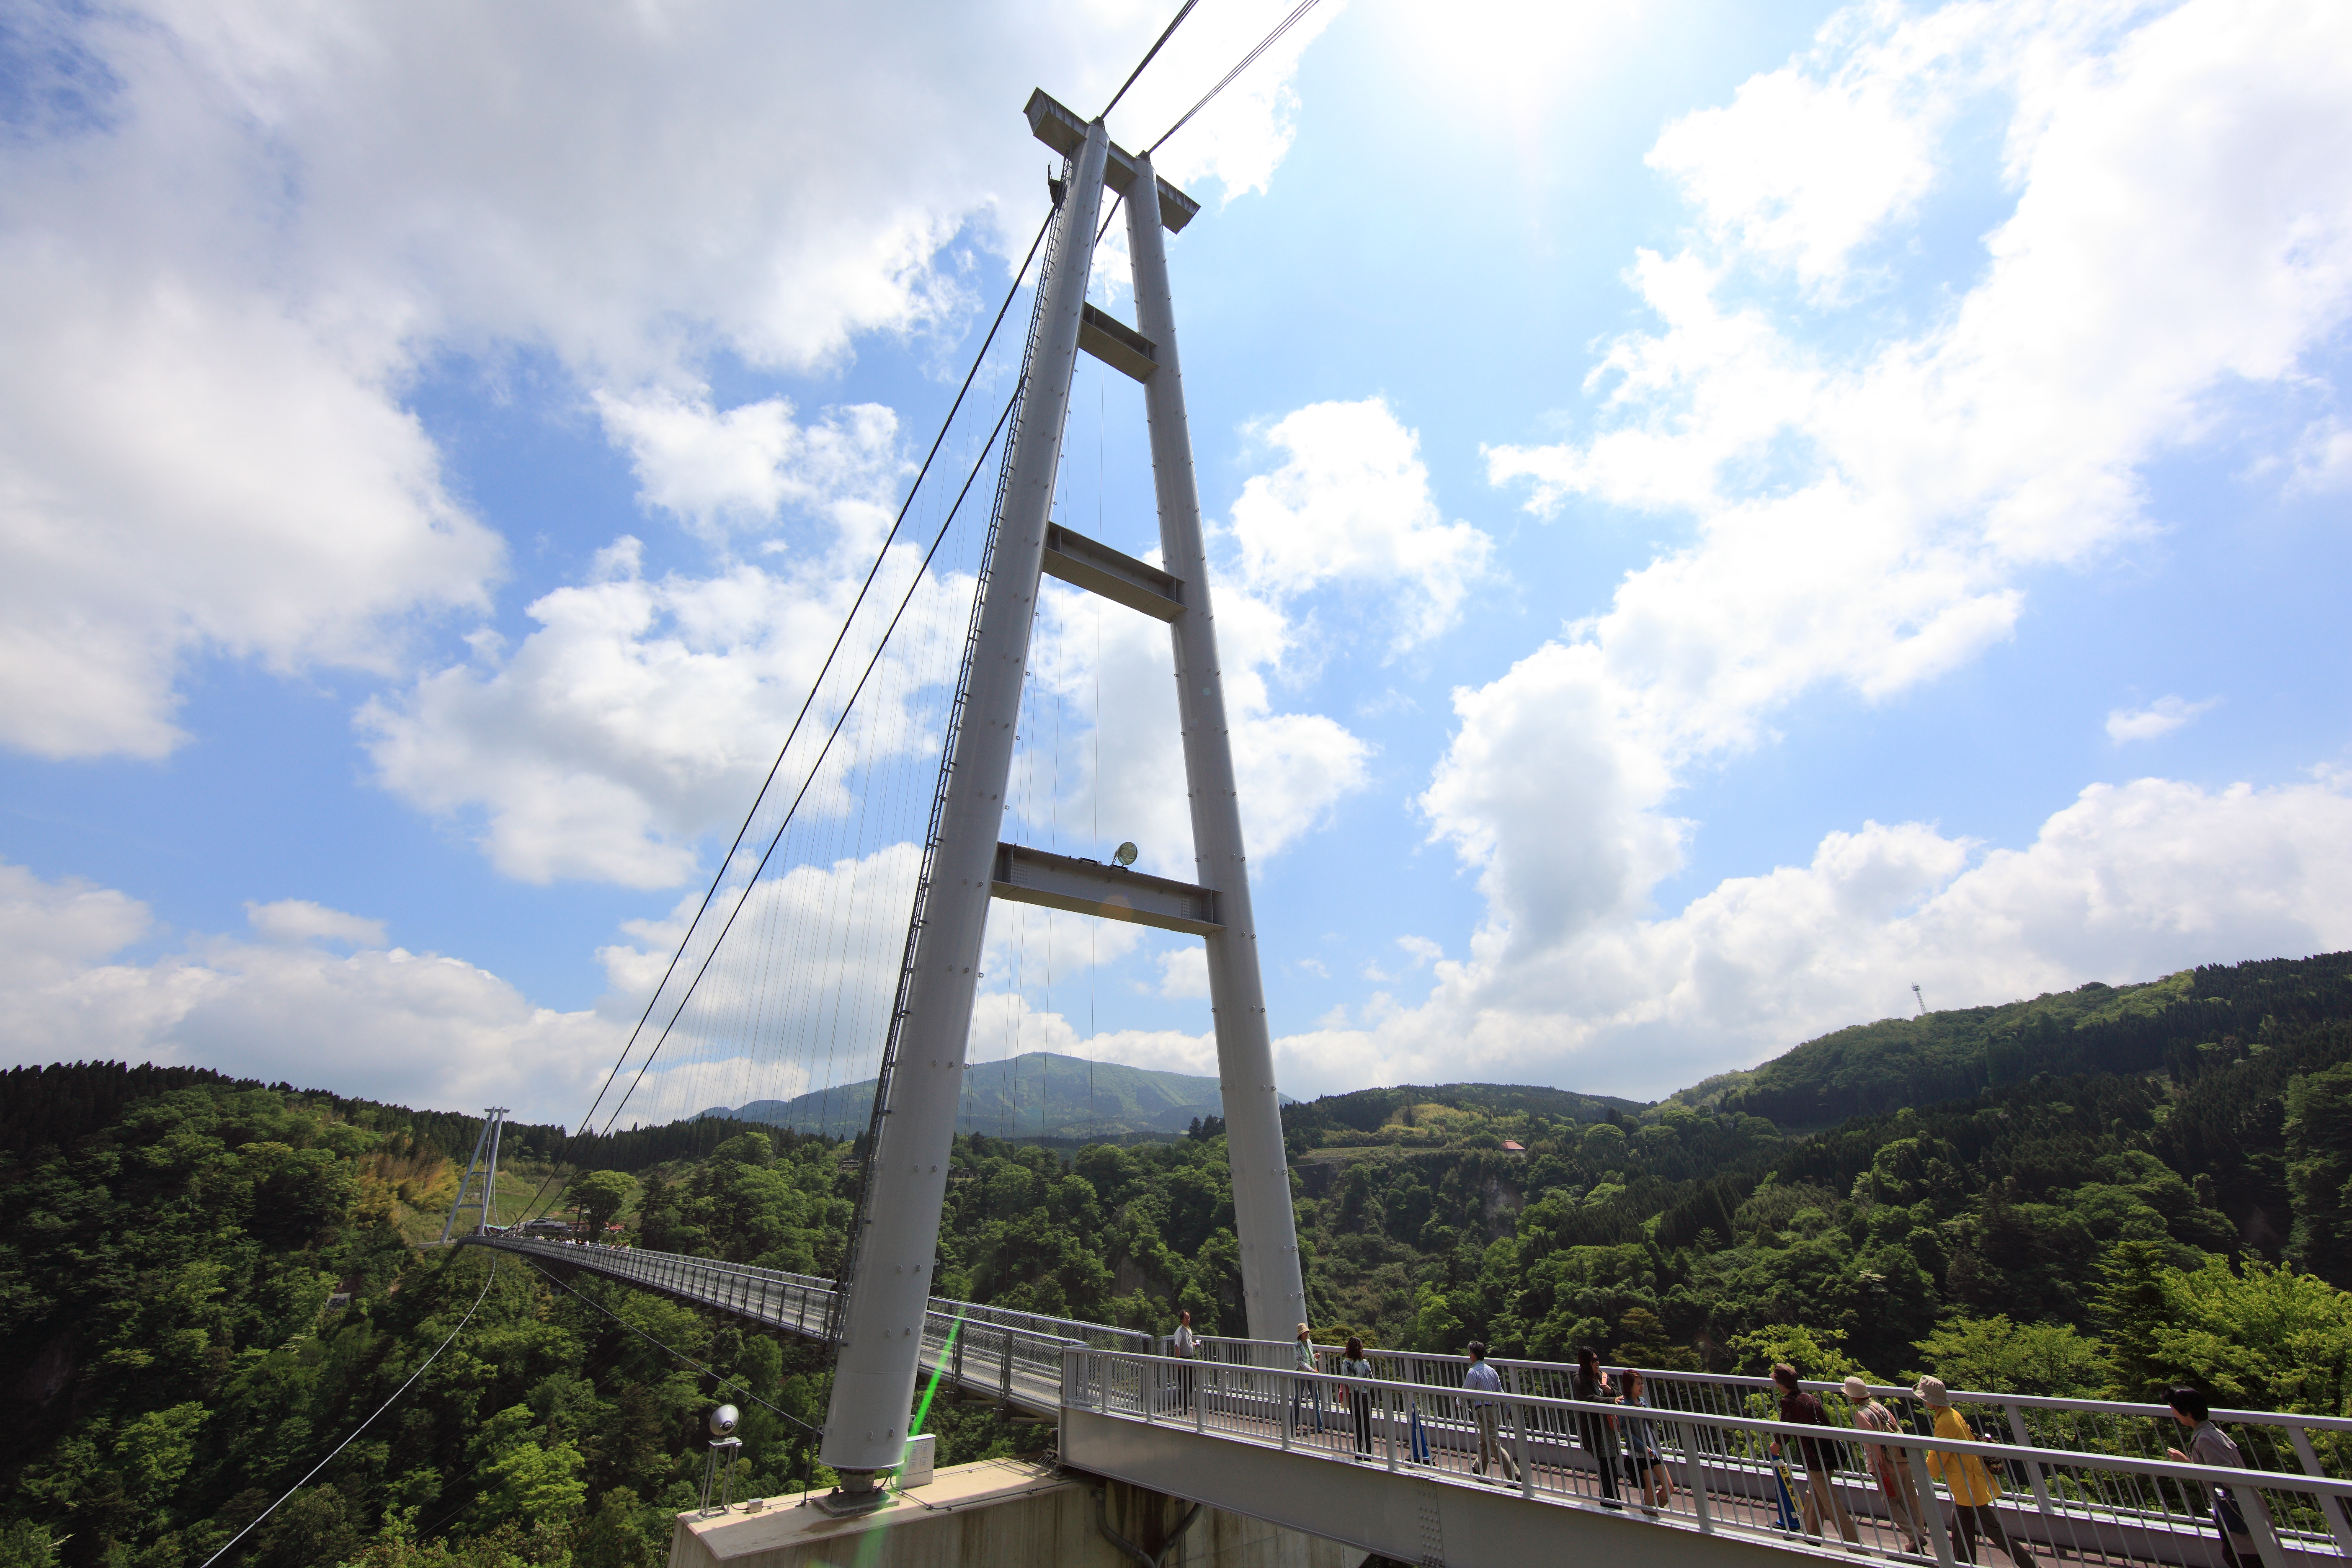
bridge, wind, suspension bridge, high, mast, suspension, 5d, hires, markii, hi, res, resolution, cable stayed bridge